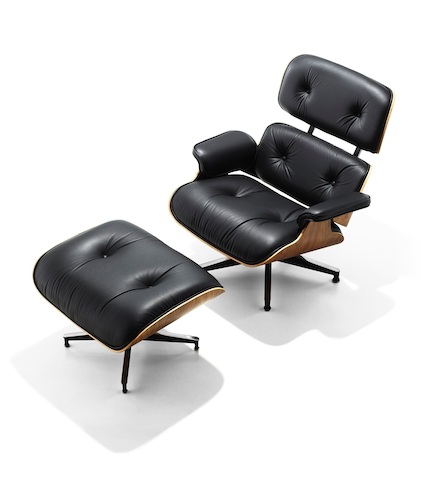
Concept: chair